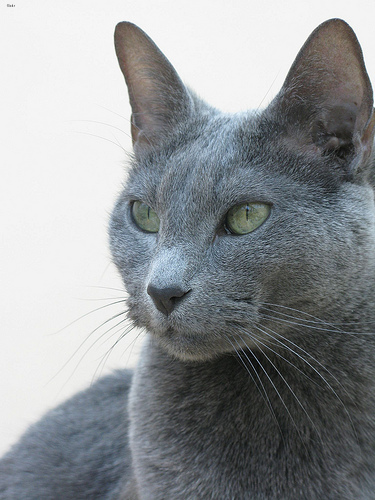
Animal: cat
Breed: russian_blue